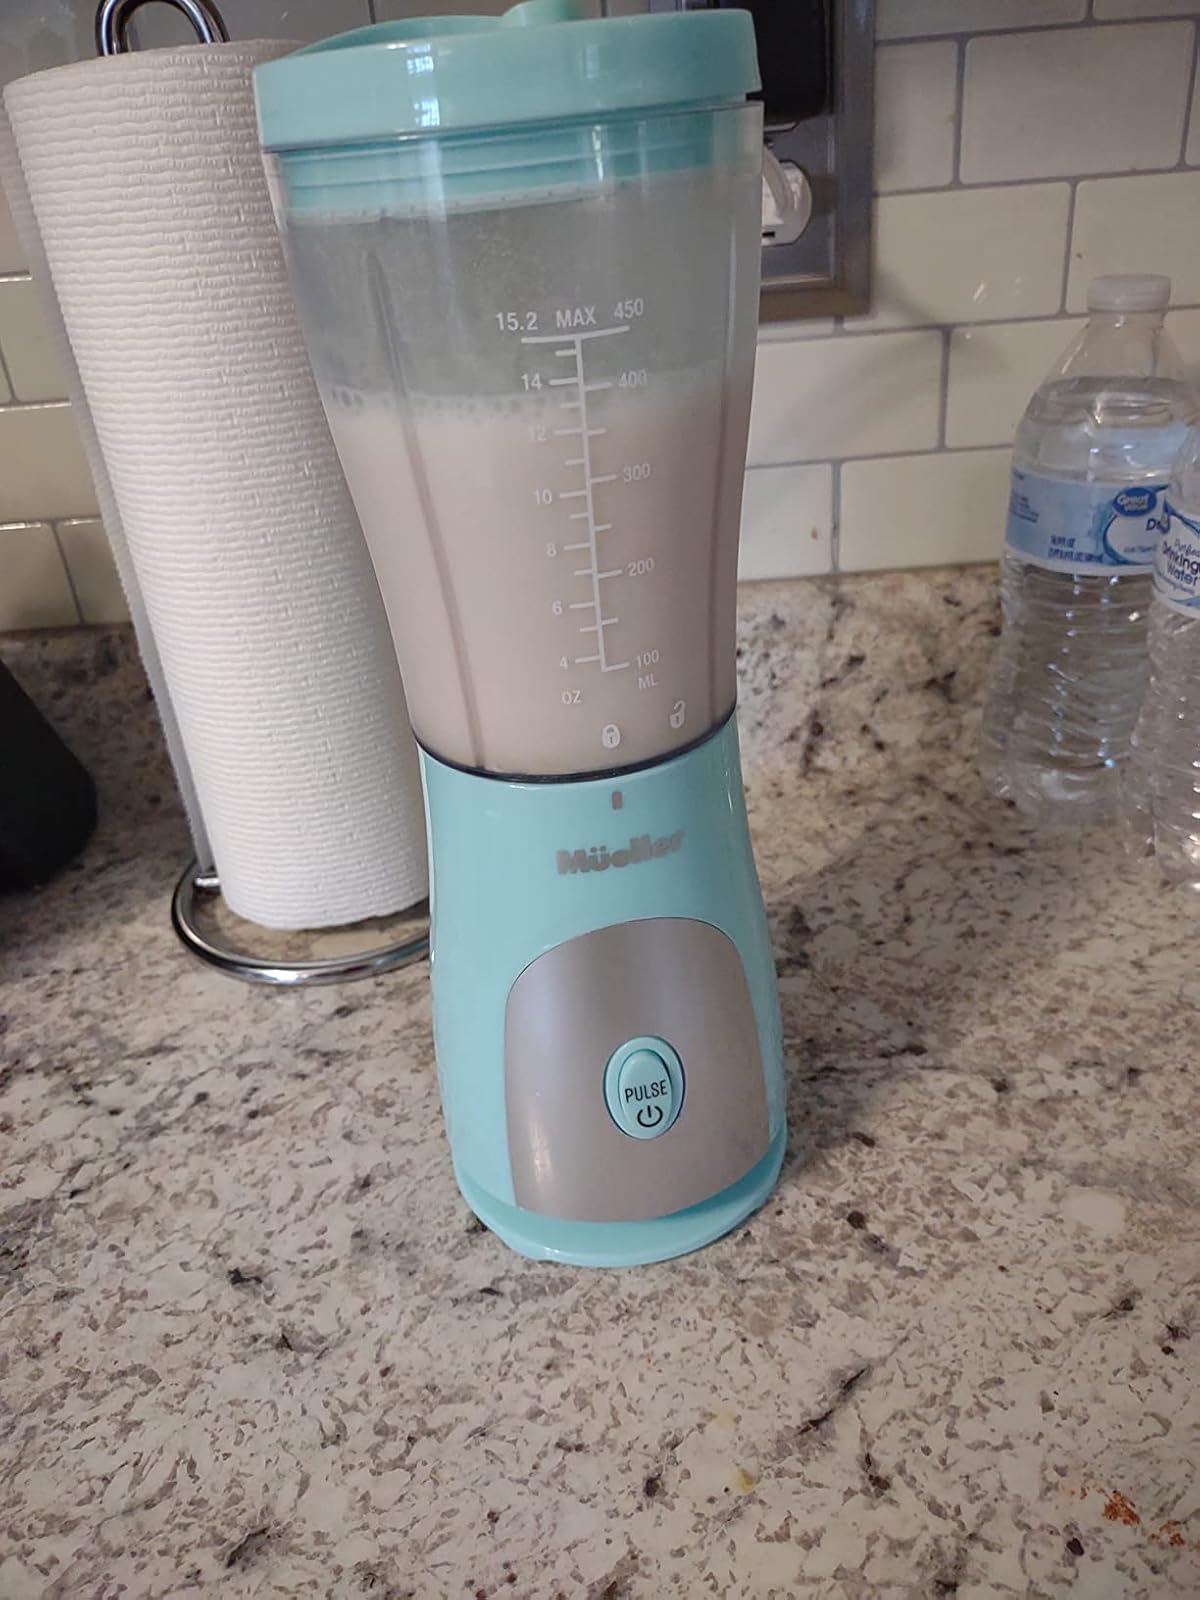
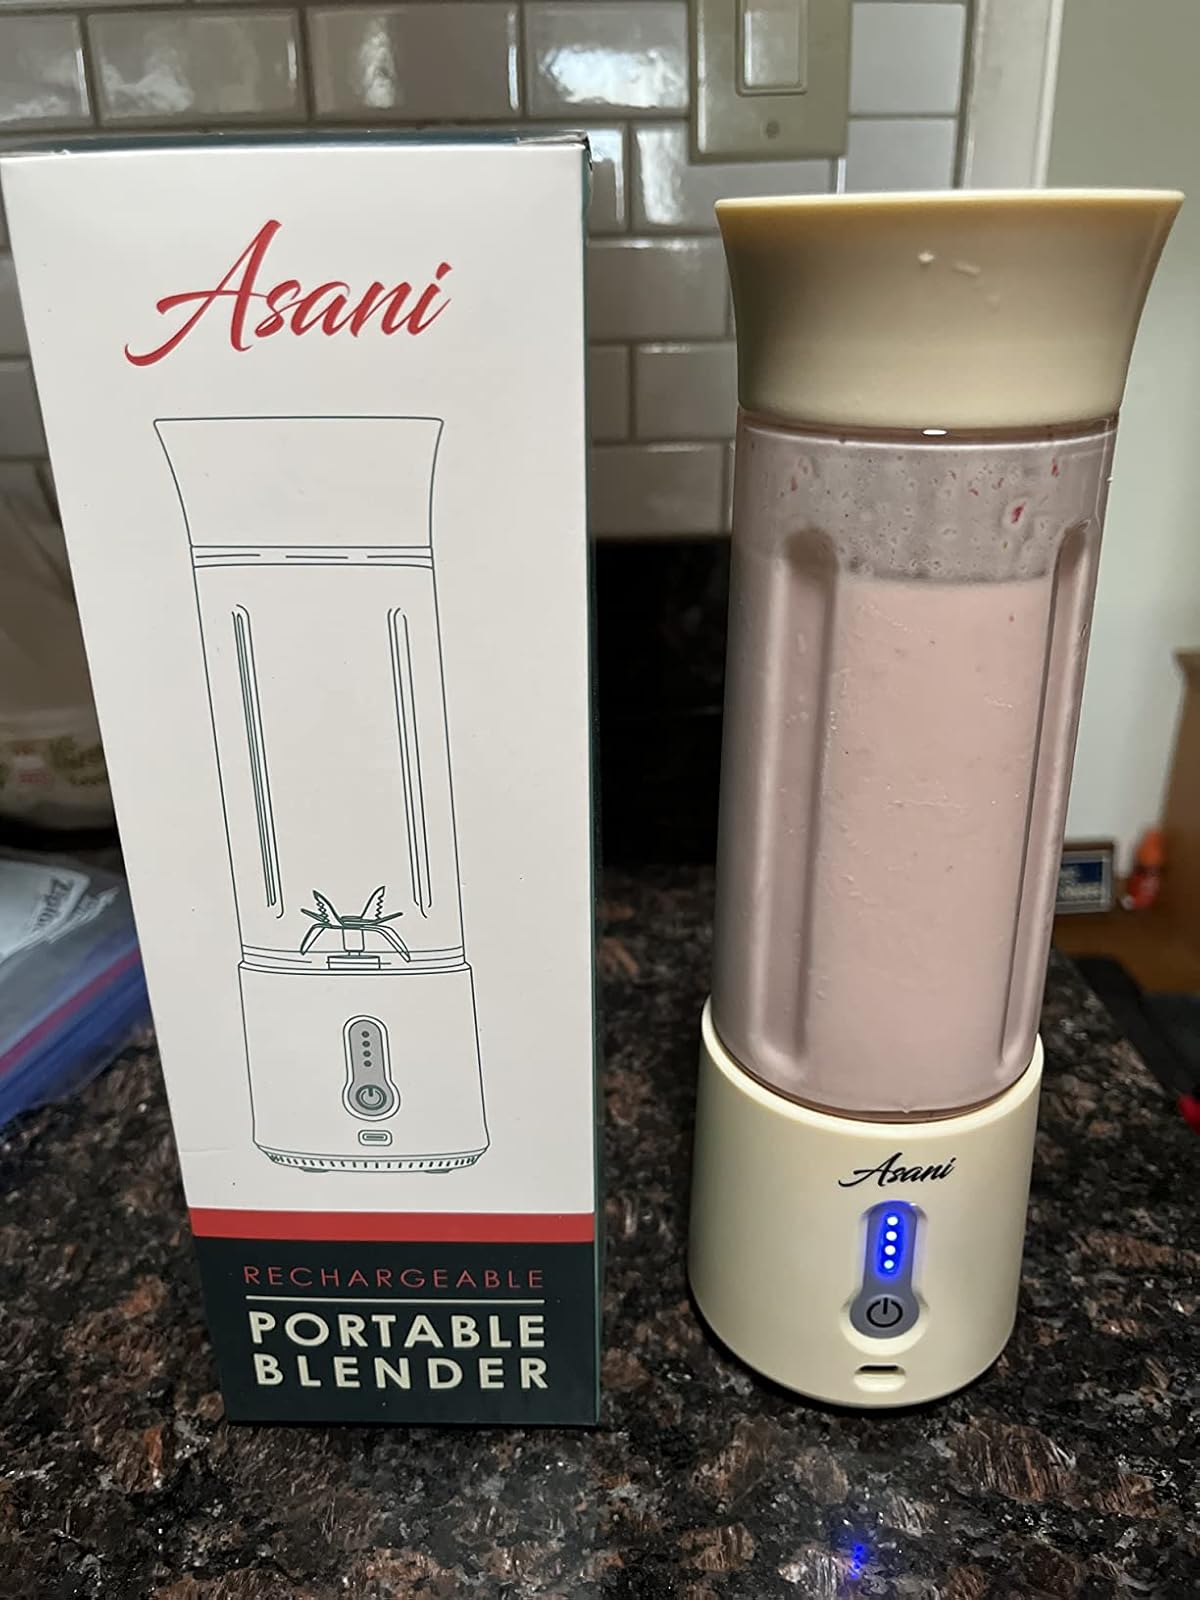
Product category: items_blender
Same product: no